No. 202 Squadron RAF

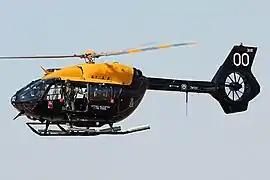
A Jupiter HT.1 currently operated by 202 Squadron.

In May 2016, the Search and Rescue Training Unit (SARTU) was renumbered 202 Squadron as the maritime and mountains training element of the Defence Helicopter Flying School based at RAF Valley and operating the Bell Griffin HT1 helicopter. After a brief pause in operations in January 2018, No. 202 Squadron was again reformed in March 2018 as the 'maritime and mountains' training Squadron of the DHFS (a UK MFTS venture) and re-equipped with the Airbus Jupiter HT1.